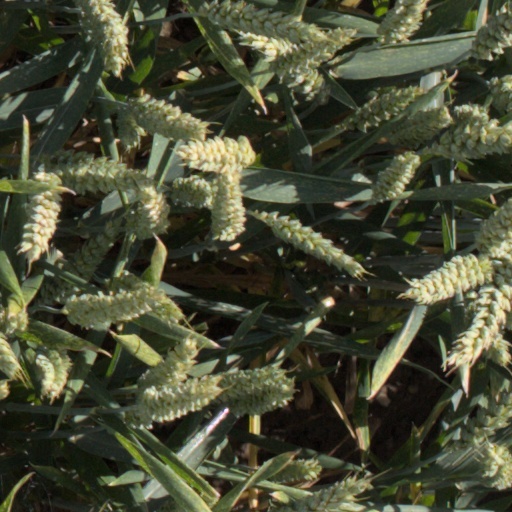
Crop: wheat